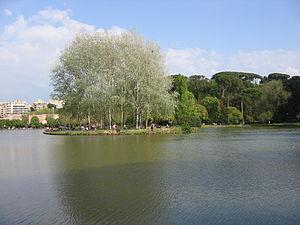
La Villa Ada est le plus grand parc public de Rome avec ses 180 hectares. Il est situé dans le quartier de Parioli, au nord de la ville, juste à l'extérieur du Mur d'Aurélien et non loin du parc de la Villa Borghèse.